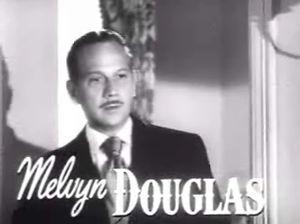
Mon passé défendu ou Cœurs insondables est un film américain réalisé par Robert Stevenson, sorti en 1951.